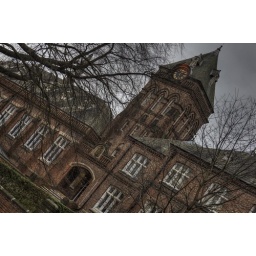
Queen Elizabeth Sixth Form College. A bust of Queen Elizabeth is above the main door at the base of the clock tower.